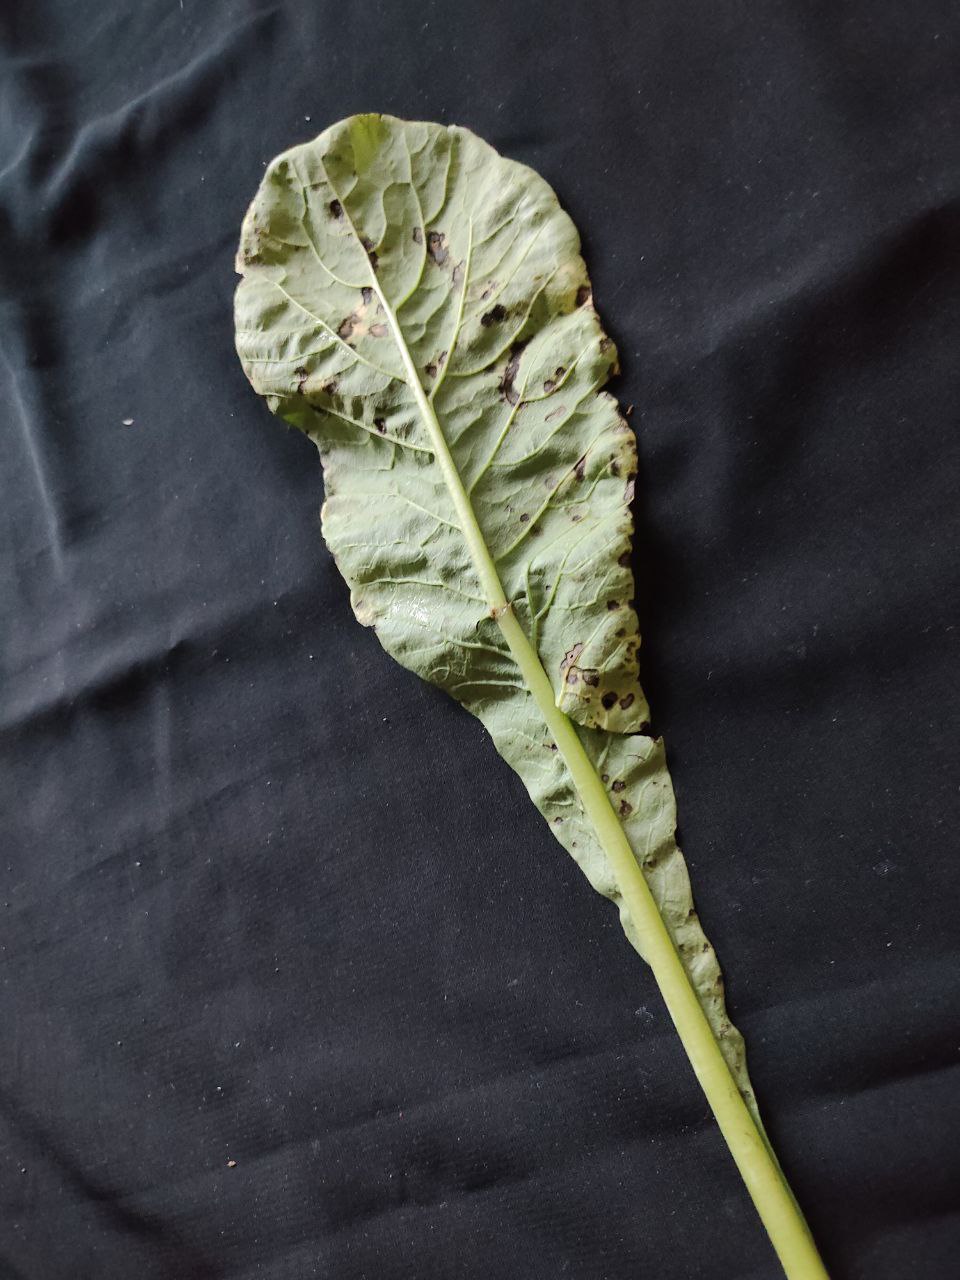
Label: Black leaf spot